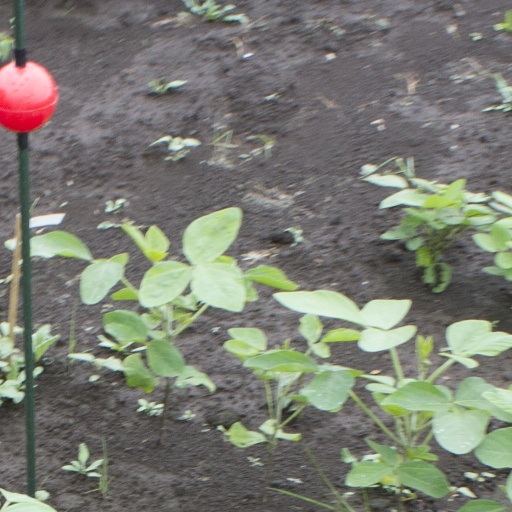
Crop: soybean